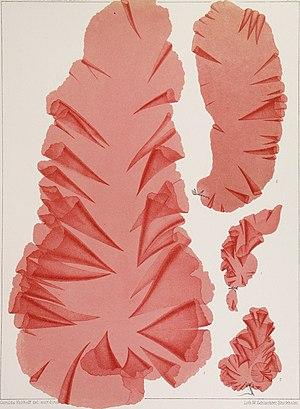
Wildemania est un genre d'algues rouges de la famille des Bangiaceae.